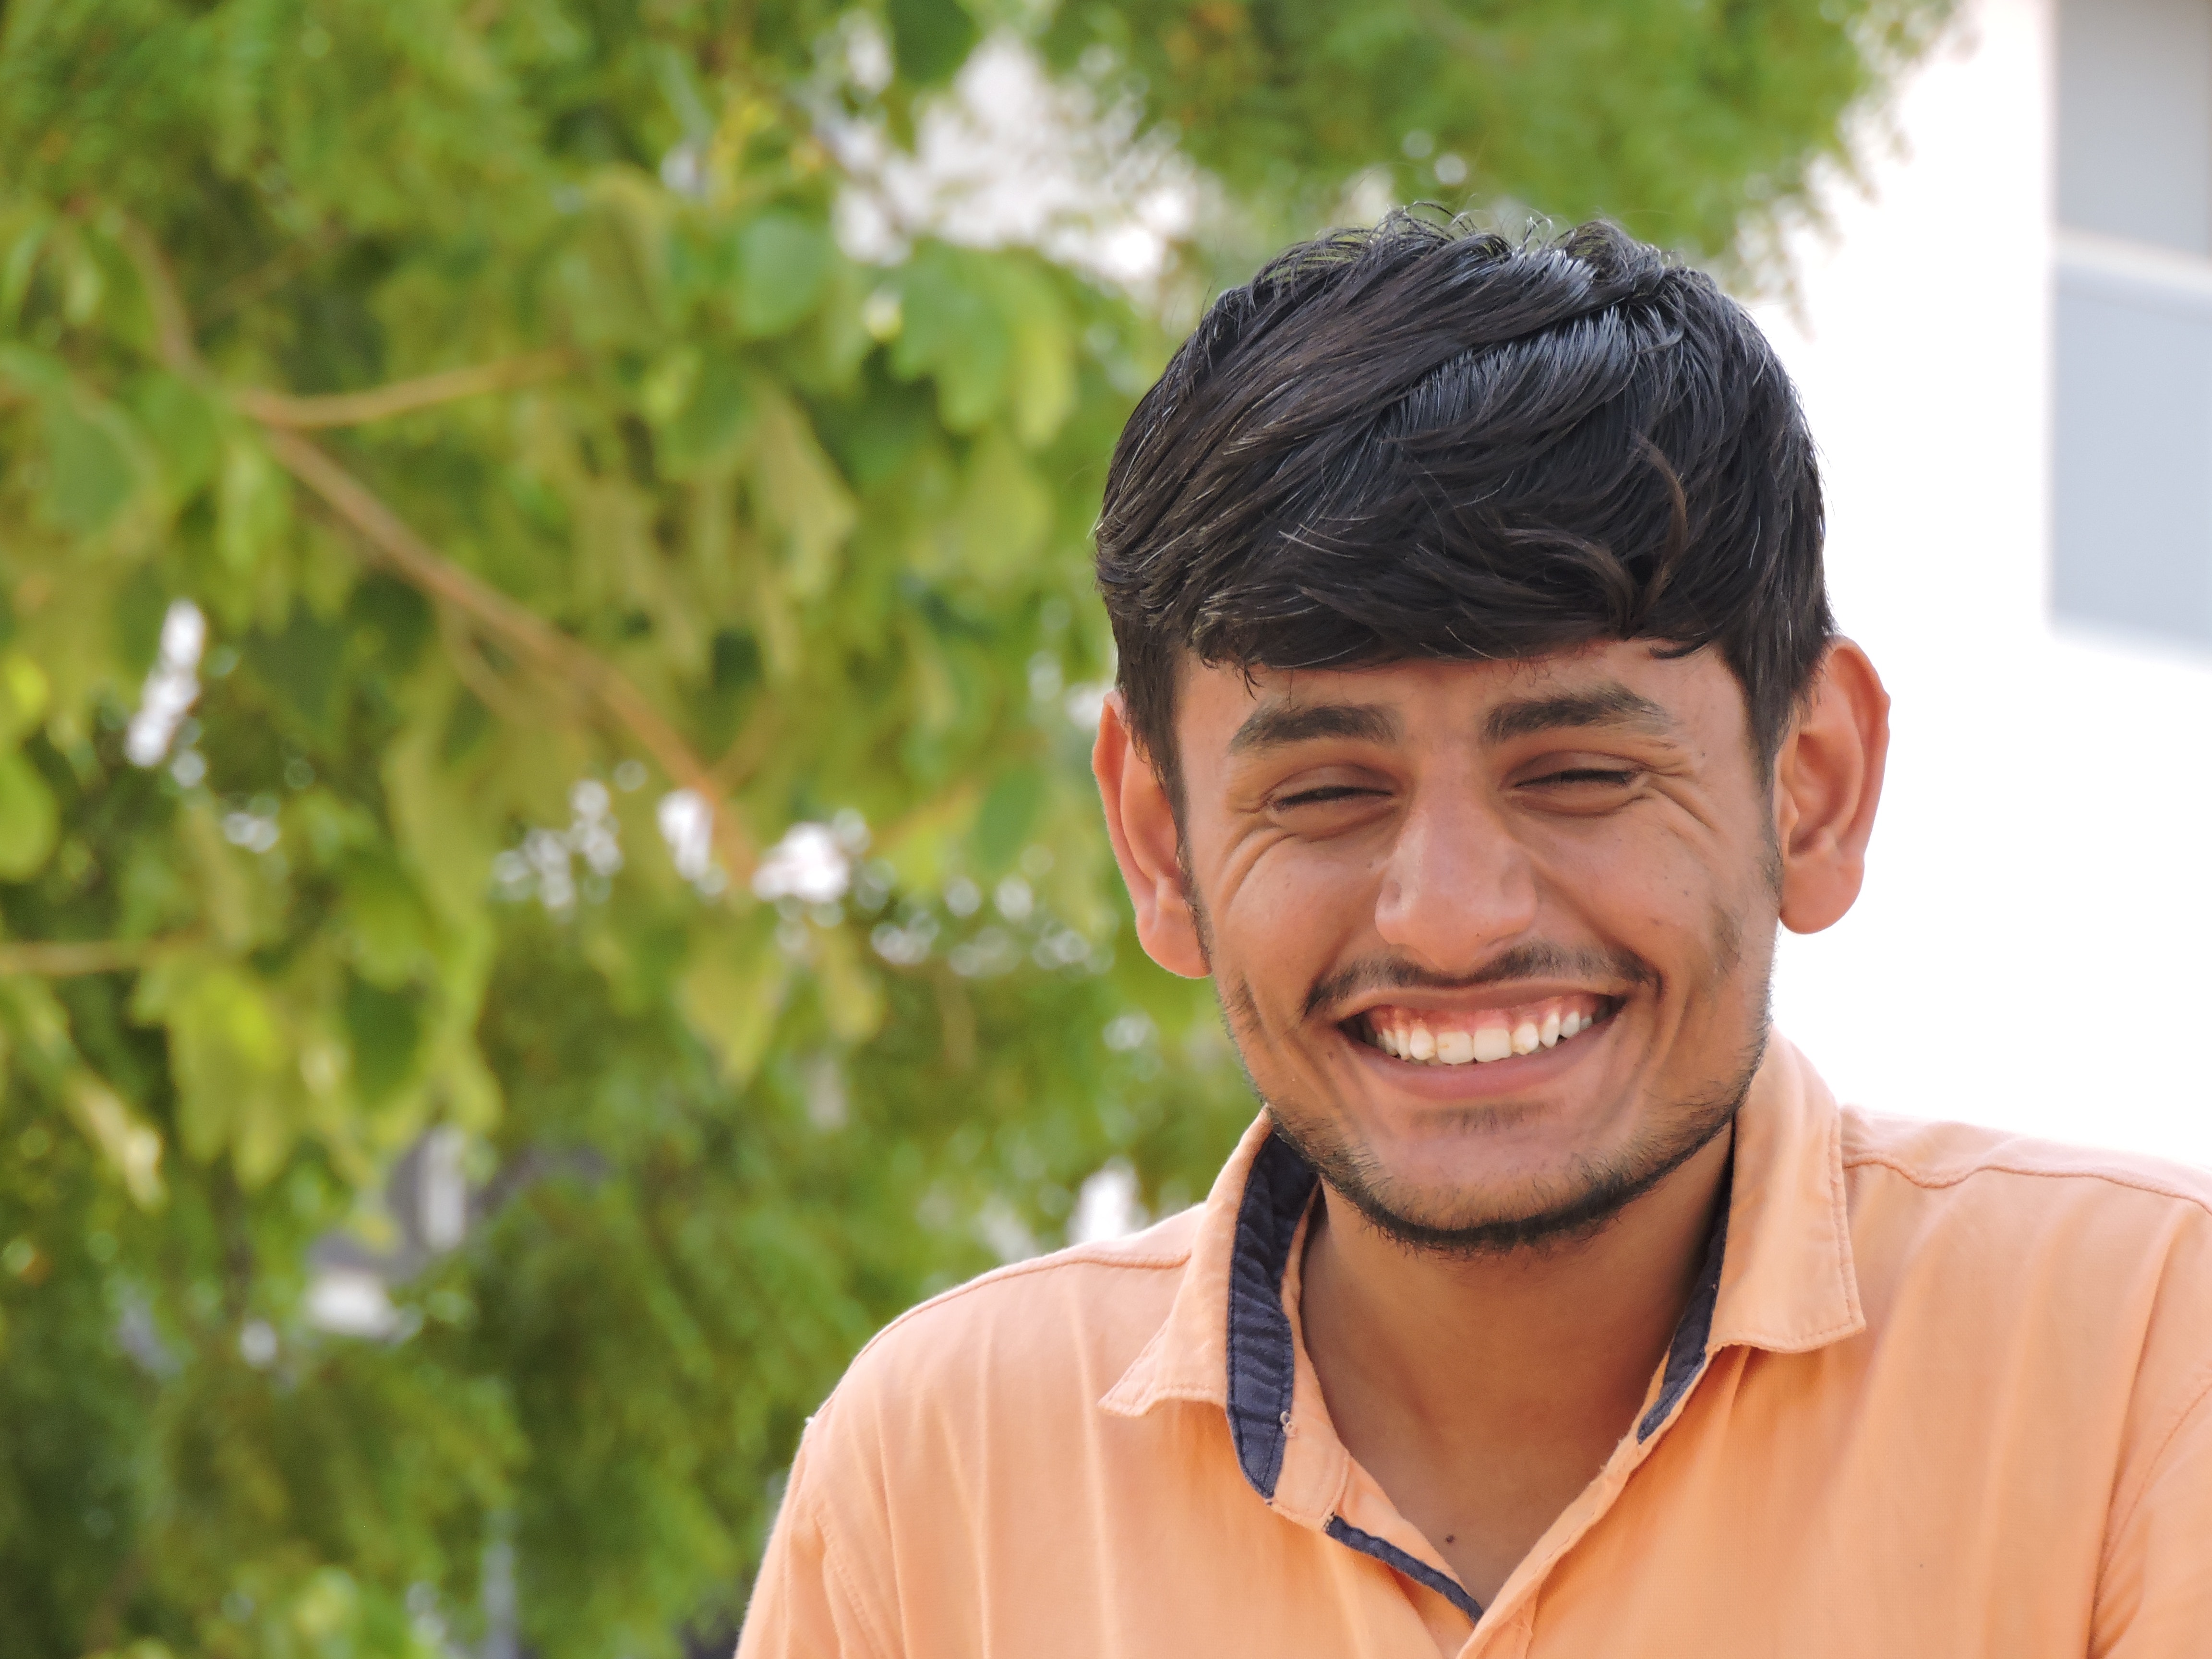
hair, face, facial expression, smile, forehead, chin, happy, human, fun, laugh, black hair, photography, jaw